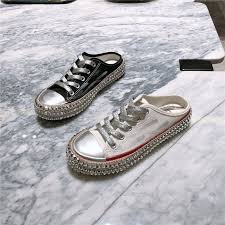
Waste category: shoes